Turacoverdin

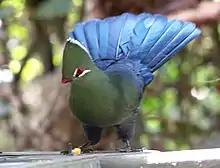
A Knysna turaco displaying its bright colors

Although no formal tests have been performed investigating the functional significance of turacoverdin coloration, speculation abounds. Moreau in 1958 observed that turaco species inhabiting forests are more likely to be green in color than species inhabiting other environments, which may offer concealment from predators. In fact, it has been observed that the greener and denser a turaco's forest habitat, the deeper green its plumage, while non-forest-dwelling turaco species tend to be devoid of the green pigment. This claim has not been studied rigorously from a biochemical or phylogenetic perspective, however, and awaits further research. Turacos may employ their unique green coloration for sexual or social advertisement, but again no spectrophotometric or biochemical studies have been conducted to test for sex differences in coloration, and to limited human perception there appears to be none.